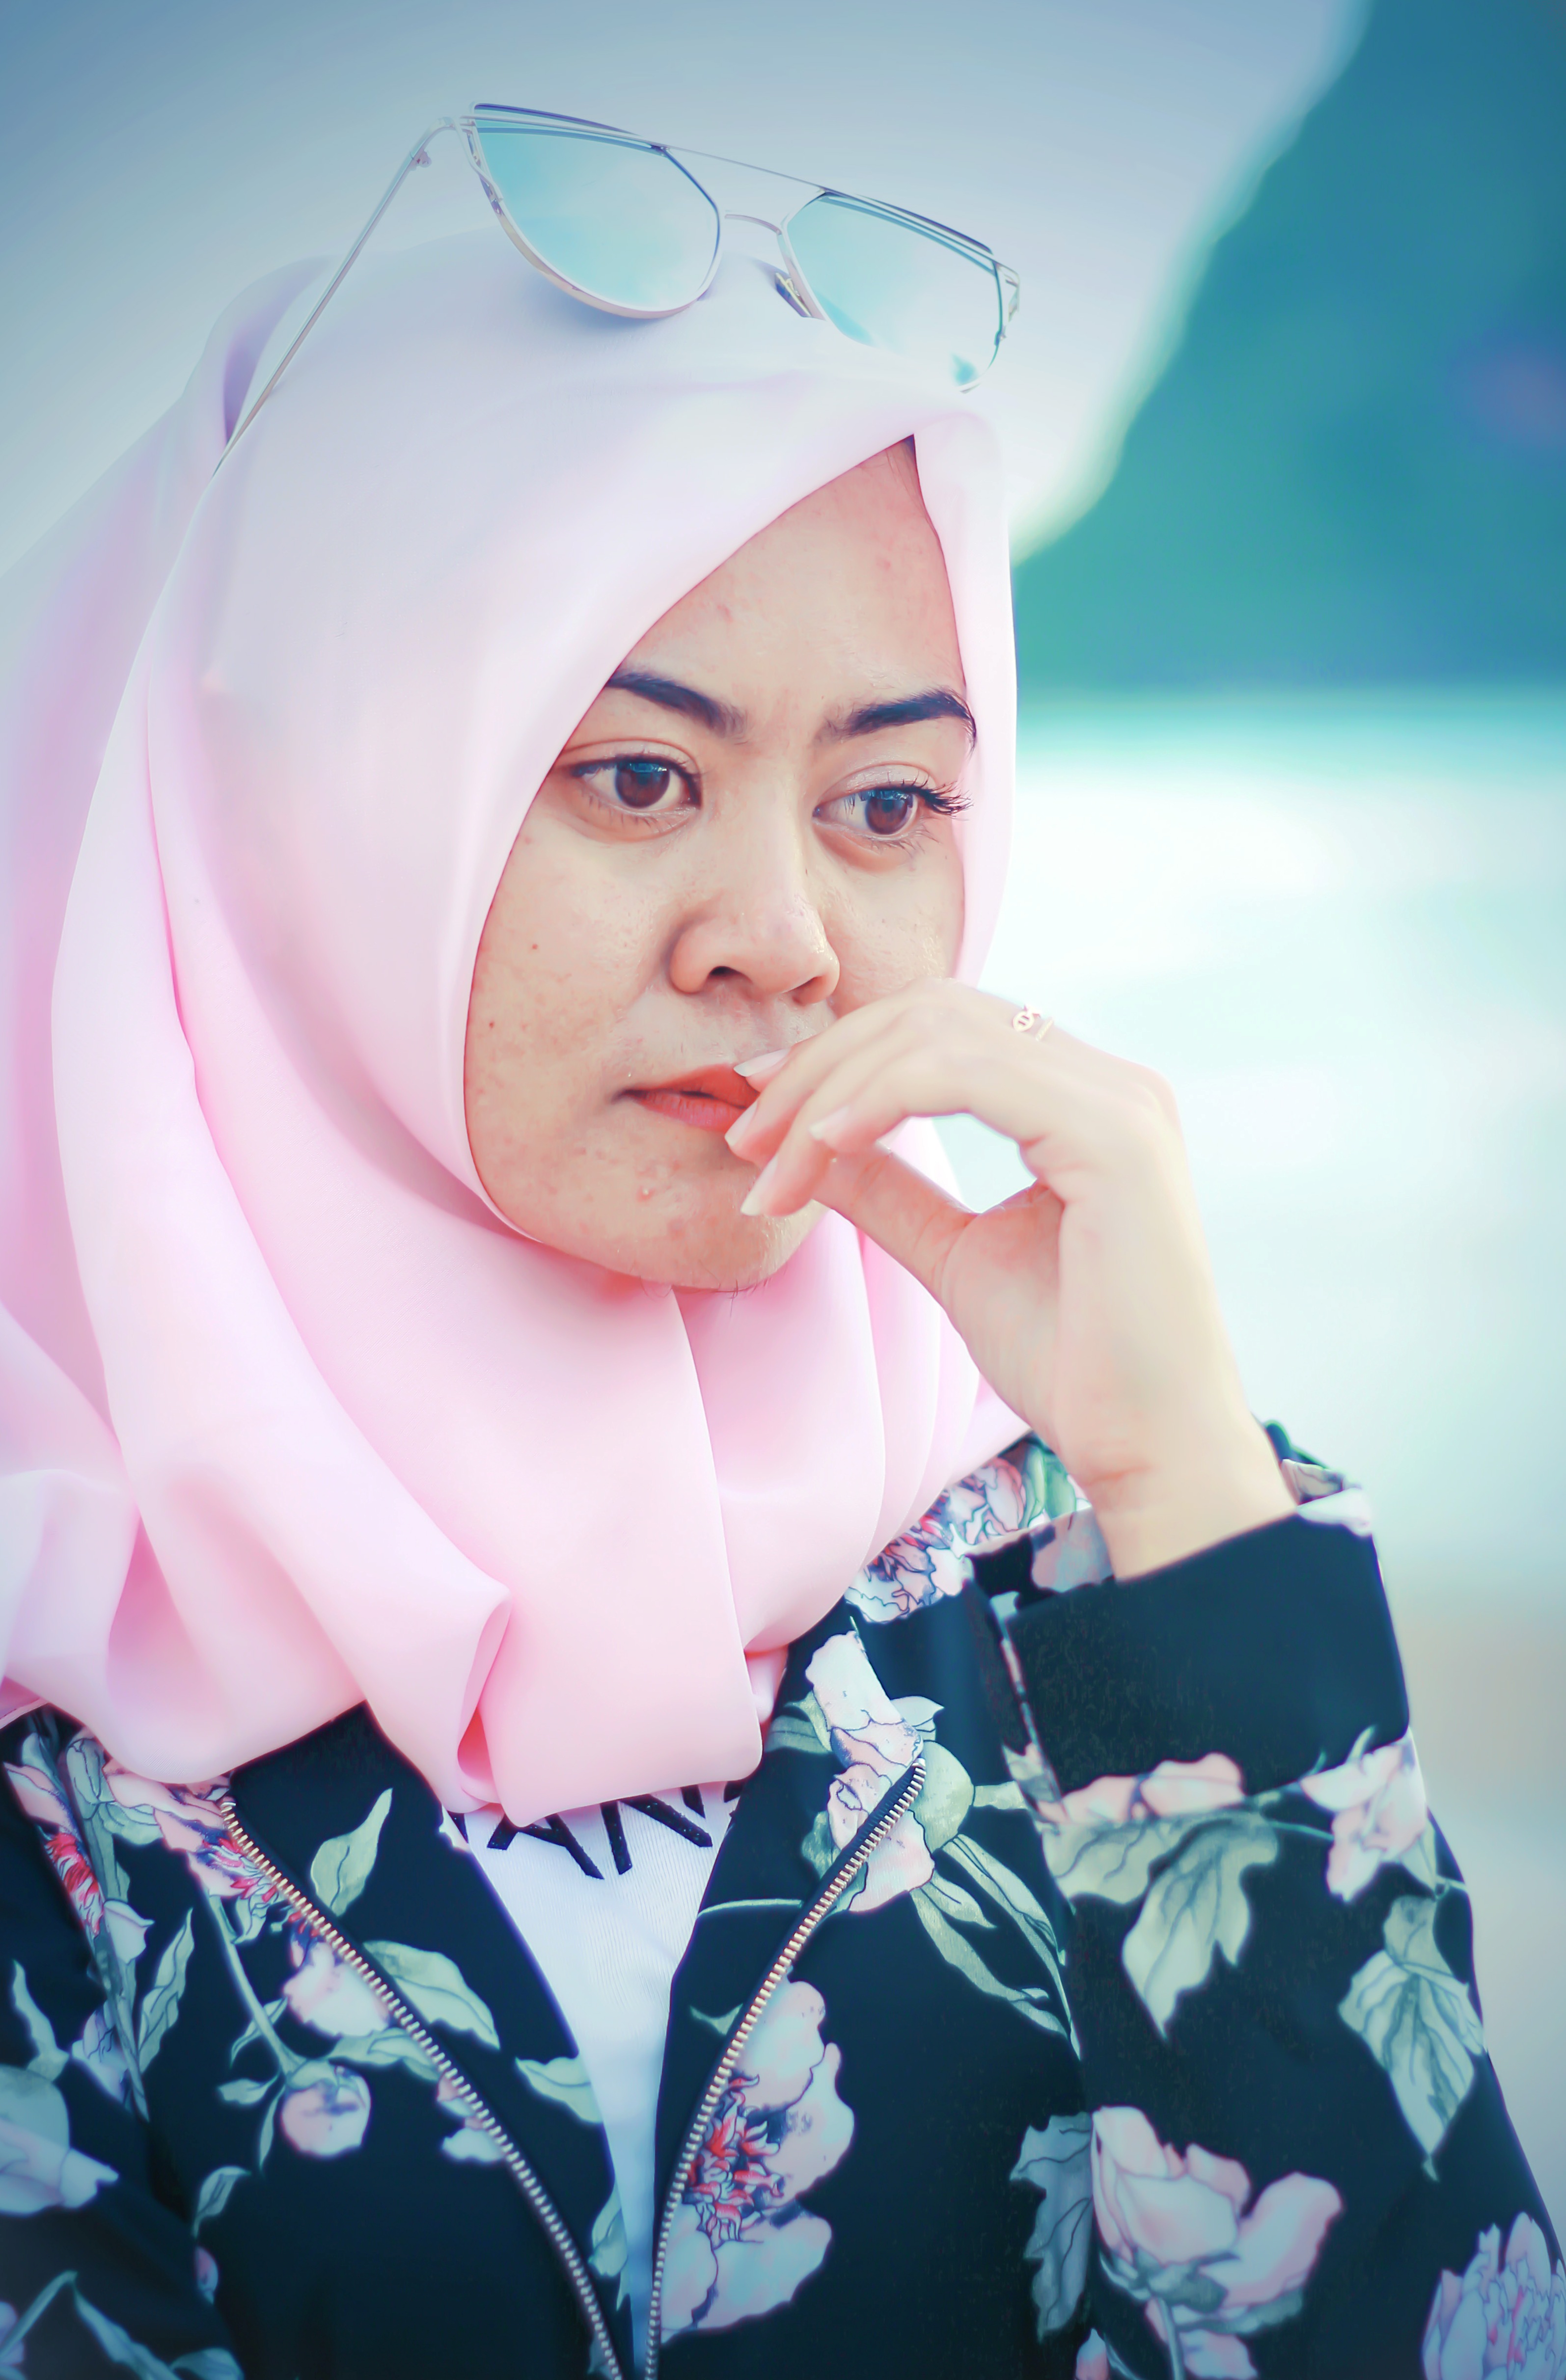
portrait, outdoor, model, forest, park, nature, beauty woman, beauty portrait, vintage, wedding, couple, wildlife, beach, panorama, landscape, man, lady, gentleman, boy, cute, handsome, awesome, happiness, smile, happy, group, family, face, pink, skin, nose, lip, beauty, head, cheek, eye, forehead, mouth, cool, photography, headgear, outerwear, portrait photography, gesture, eyelash